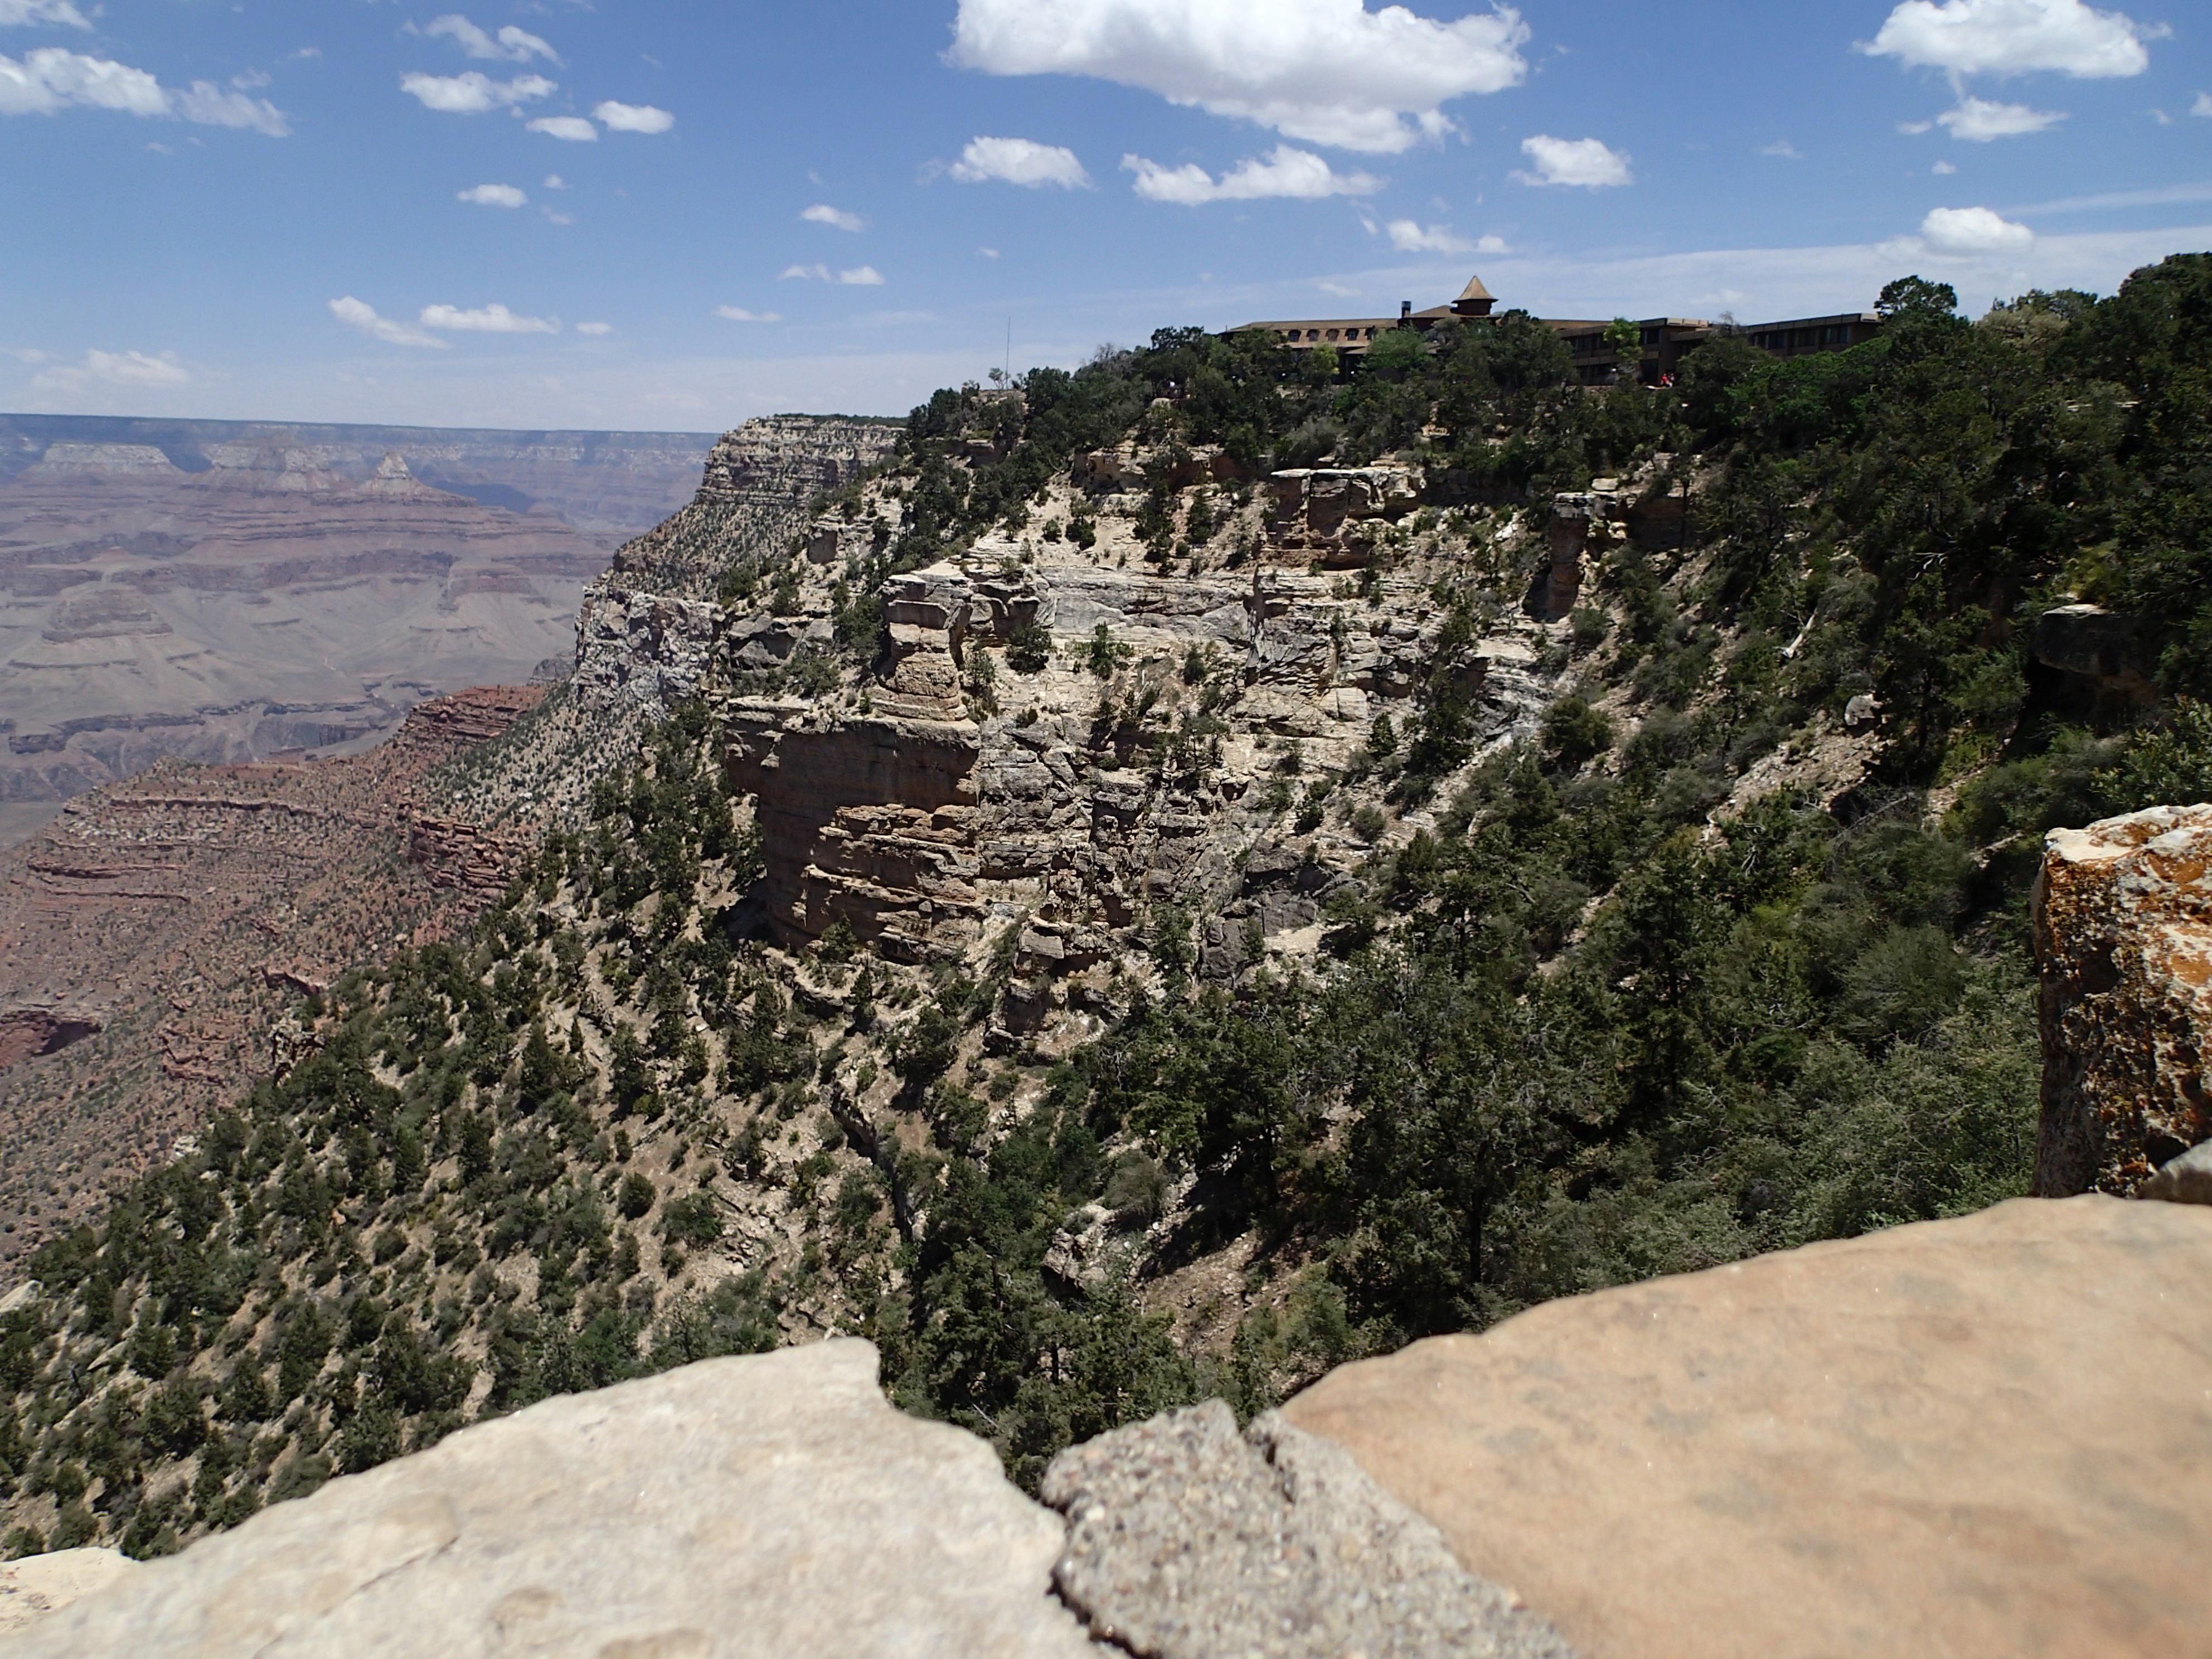
landscape, rock, mountain, trail, adventure, valley, cliff, canyon, terrain, ridge, geology, ruins, badlands, plateau, grandcanyon, wadi, geographical feature